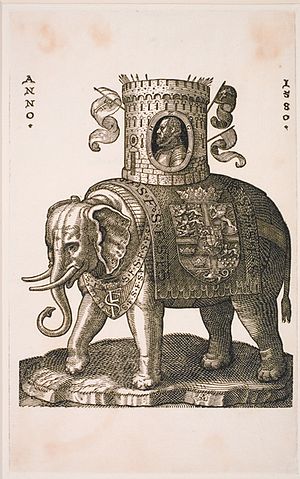
Melchior Lorck / I den danske konges tjeneste
Melchior Lorck, "Elefantordenens emblem", 1580
Melchior Lorck (1527-1626), Elefantordenens emblem, 1580
Melchior Lorck anses for at være den første betydningsfulde grafiker i dansk kunsthistorie. Han var af dansk-tysk oprindelse, født i Slesvig som søn af den flensborgske rådmand Thomas Lorck og hans kone Anna. Lorck fremstillede en meget grundig visuel optegnelse af livet og traditionerne i Tyrkiet i 1500-tallet, som stadig er en unik kilde til viden og forskning. Han er den første danske kunstner, om hvem en væsentlig biografi kan skrives, og som med sikkerhed kan tilskrives mange kunstværker.